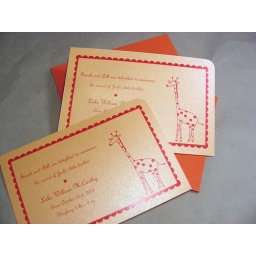
shimmering yellow paper printed in vibrant orange comes with coordinating orange envelopes. Other colors available.